Stoneflex

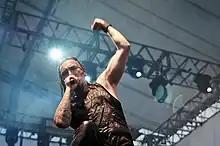
Jhiro Cryptor, Stoneflex 2015

In 2013, Stoneflex was chosen by Ozzy Osbourne to play as the opening band for Black Sabbath in the Latin American "13" tour, this tour also featured special guest Megadeth. In 2014, Stoneflex played in one of the biggest metal fests in the world, the “Corona Hell and Heaven Metal Fest”, with Kiss, Korn, Rob Zombie, Opeth, Limp Bizkit, Venom, Annihilator, Samael, U.D.O., Obituary, Rotting Christ, Havok, Cephalic Carnage, Overkill, Terrorizer, Angra, and many others. During the Festival, Stoneflex released the new video for their song “Reflecting” from the “REBORN” album. In May 2015, Stoneflex received the “Best Metal Band” award at the Subterranica Awards show.